The 23rd Psalm

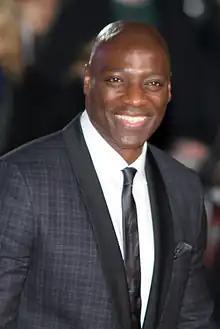
A black man, wearing a green shirt and a necklace of purple flowers.

During the production of "Deus Ex Machina", which introduced the Nigerian airplane, a corpse dressed as a priest with a gun, and Virgin Mary statues filled with heroin, the "Lost" writers decided that the story of the Beechcraft would coincide with one of the characters' flashbacks. They decided to use one of the tail section characters to be introduced in season 2, "essentially a bad guy who was forced to disguise himself as a priest, and how would that come about, and could he now be presenting himself as a priest". Since Eko and Locke are both spiritual leaders on the island - but with Locke having a "paganistic, ritualistic appreciation" for the island's powers and Eko, "pure religious faith" - writers Carlton Cuse and Damon Lindelof decided to write in this episode parallels with "Deus Ex Machina", where Locke and Boone find the Beechcraft. The biggest similarity is Charlie unwillingly become Eko's "acolyte", just like Boone was being Locke's follower in their expedition to the airplane.